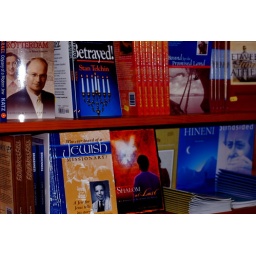
Some of the books of JFJ on the shelves in the book store